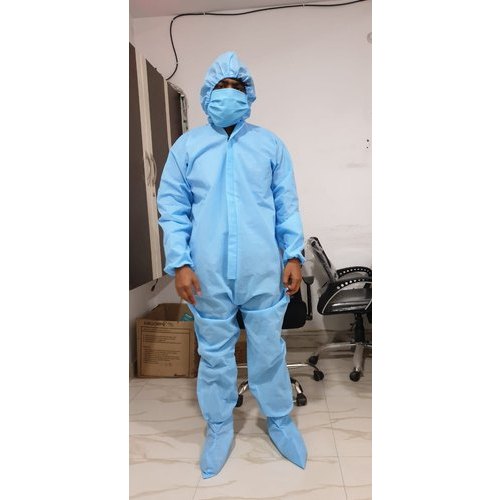
Objects detected:
Mask
Coverall